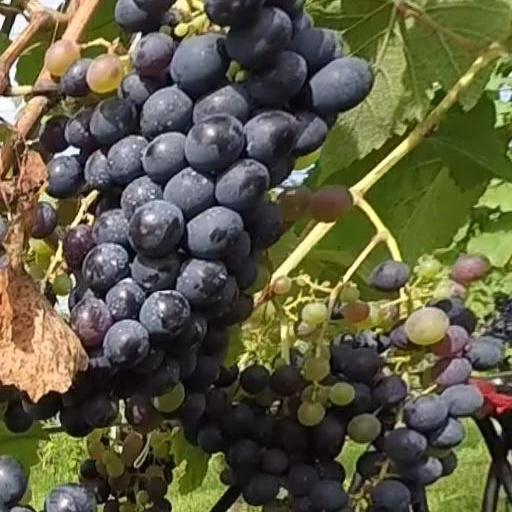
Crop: grape